The Price (comics)

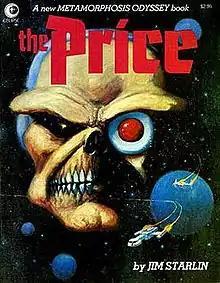
Eclipse Comics graphic novel "The Price" cover.

The Price, published by Eclipse Comics, is a Dreadstar graphic novel by Jim Starlin featuring Syzygy Darklock. It is the second part of the "Metamorphosis Odyssey" story arc begun in "Epic Illustrated "magazine and tells the story of the magician-priest Darklock and his rise to power within the Church of the Instrumentality.